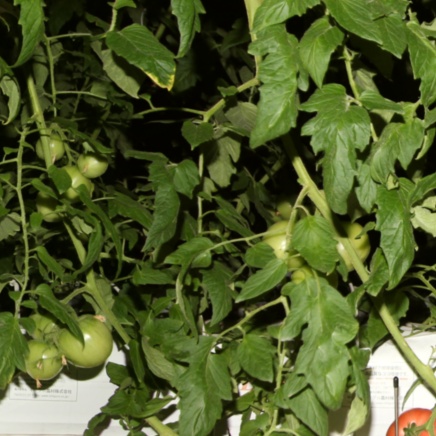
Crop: tomato